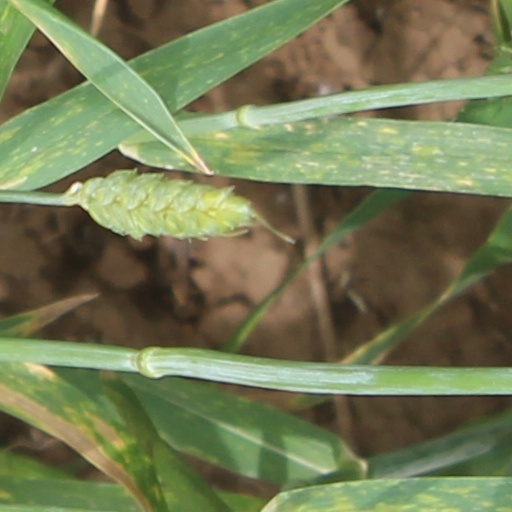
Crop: wheat